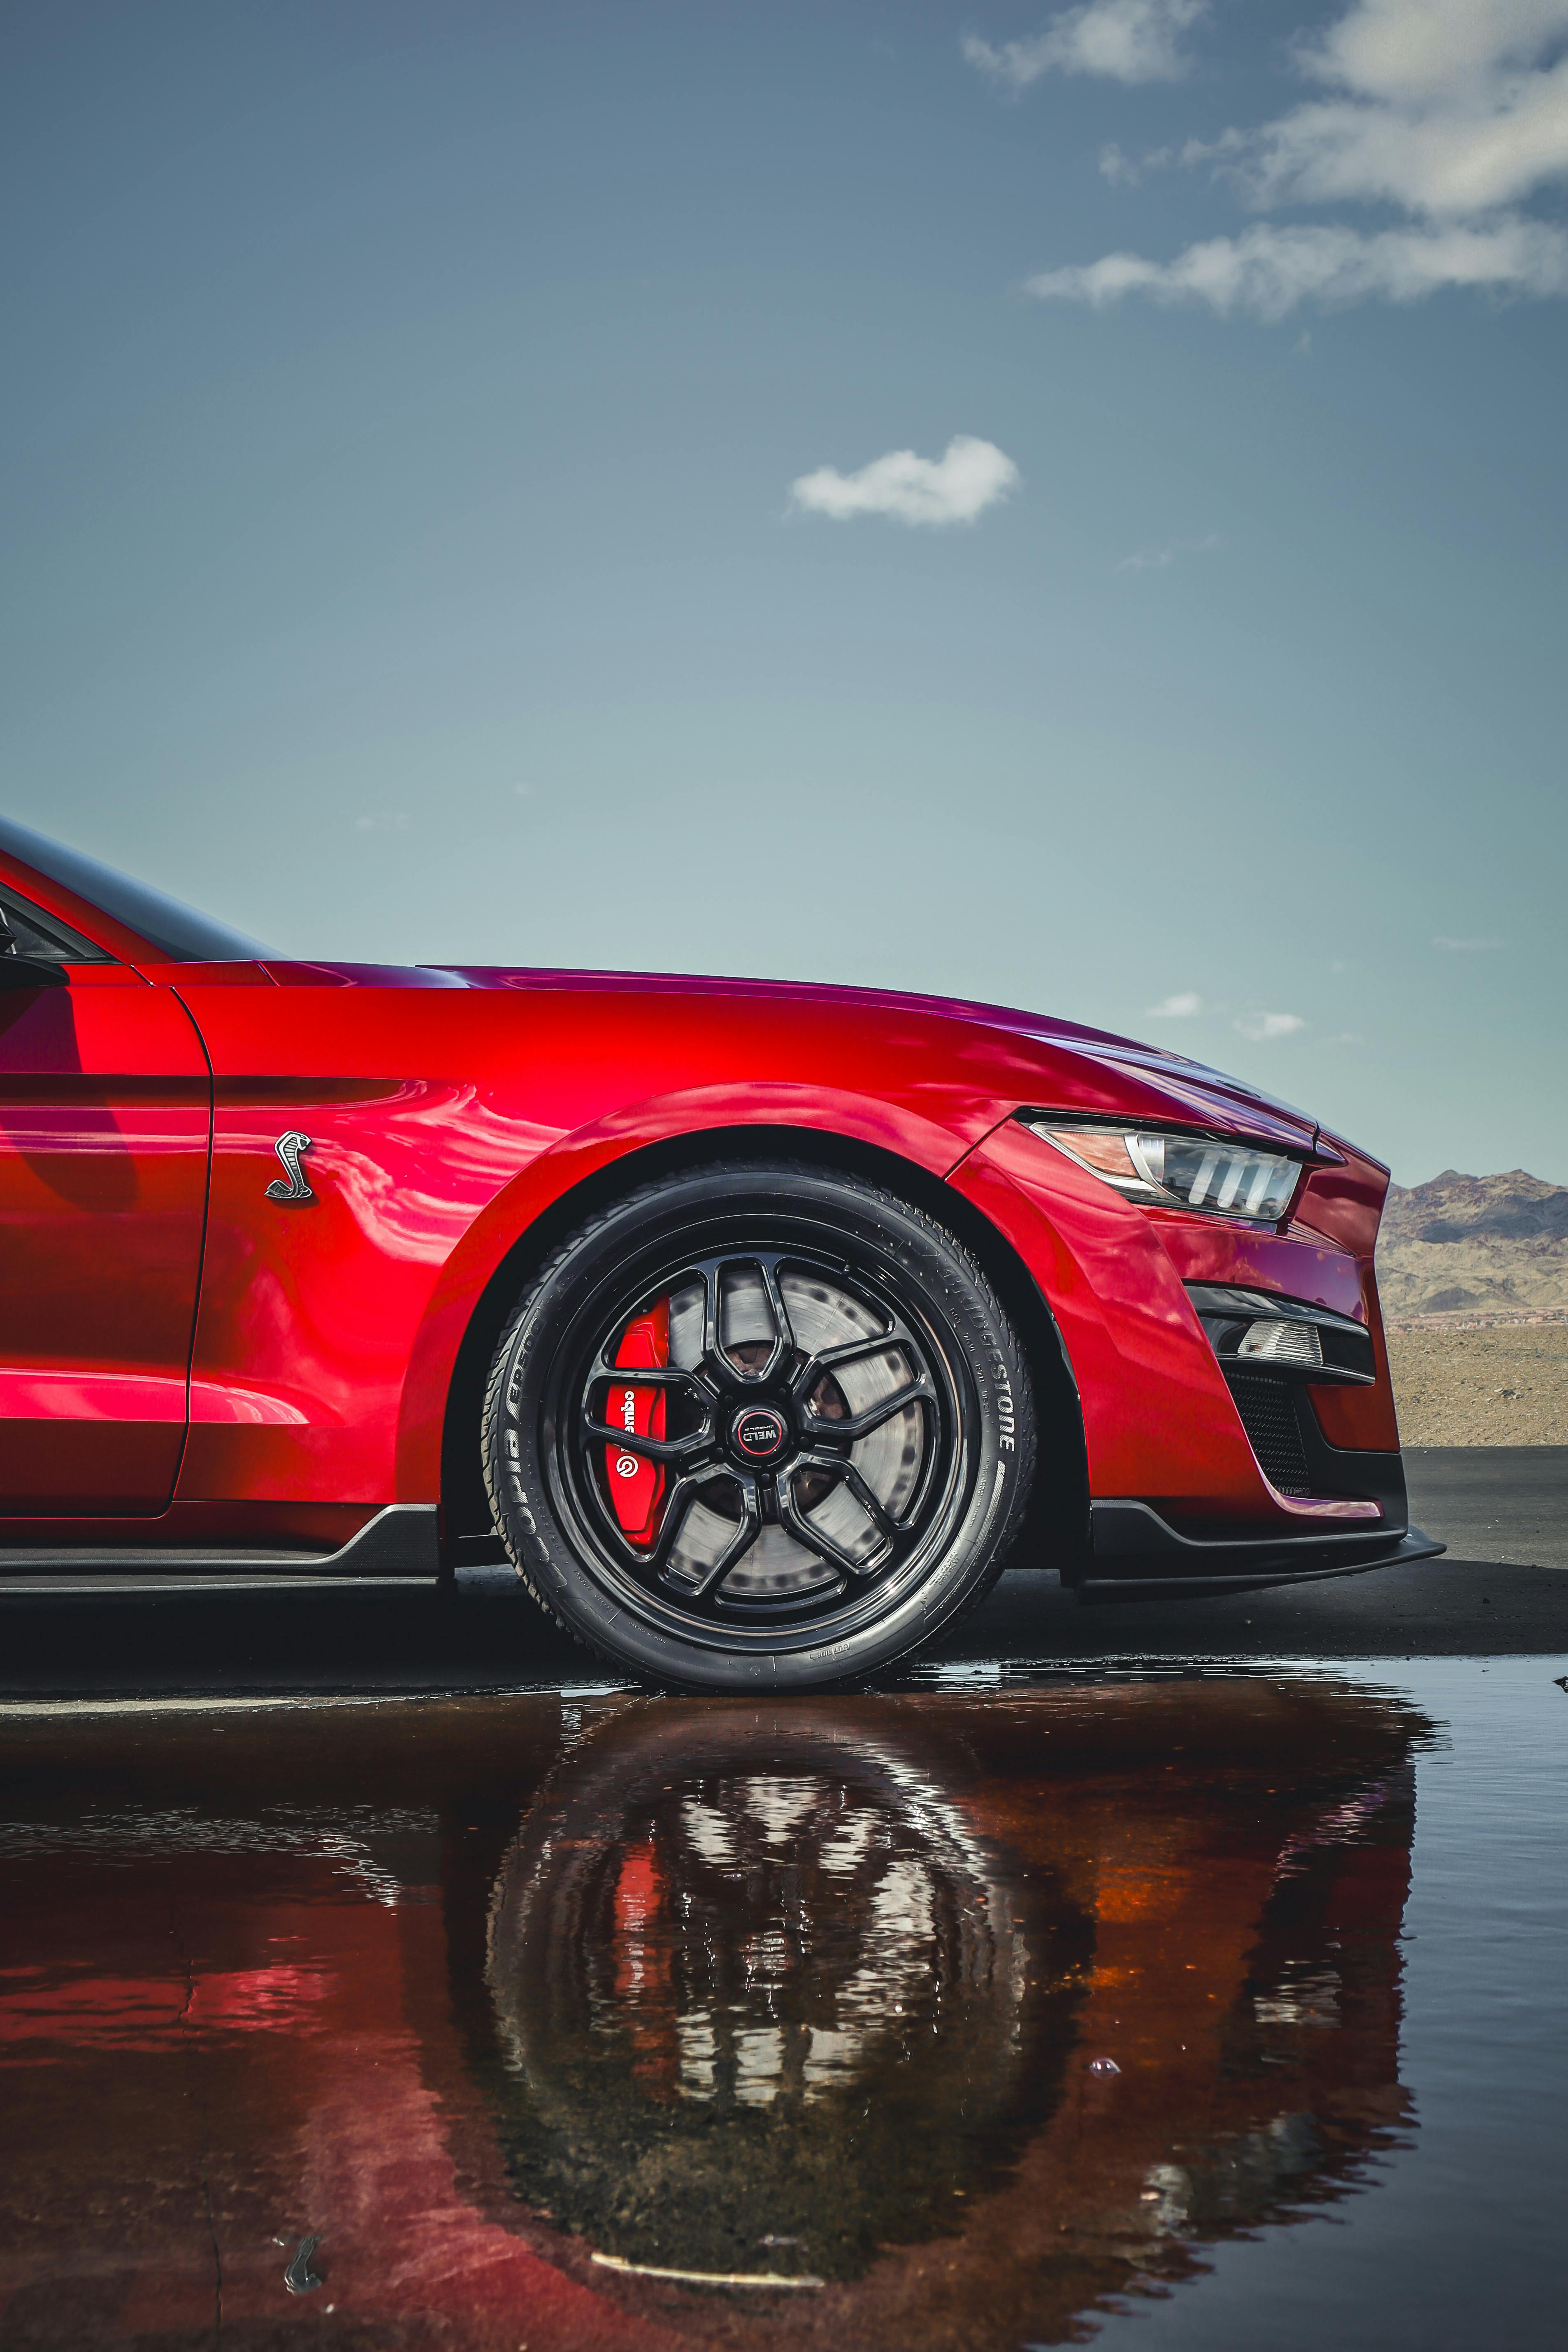
car, automotive tire, automotive exterior, automotive lighting, automotive wheel system, muscle car, bumper, fender, sports car, hood, alloy wheel, performance car, supercar, car door, rolling, personal luxury car, spoke, luxury vehicle, coupe, kit car, spoiler, hubcap, Grand tourer, tread, pony car, tire care, Automotive side marker light, sports sedan, custom car, hardtop, headlamp